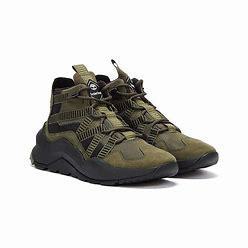
Brand: Timberland
Model: Madbury